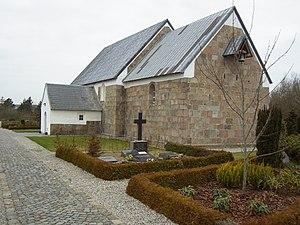
Le Canon de la culture danoise consiste en 108 œuvres d'exception censées représenter le cœur de la culture danoise, et réparties en huit catégories : architecture, arts plastiques, design, cinématographie, littérature, musique, spectacle vivant, et culture enfantine. Sur l'initiative du Ministre de la Culture Brian Mikkelsen en 2004, il fut mis au point par une série de comités sous les auspices du ministère de la Culture entre 2006 et 2007 comme "une collection et présentation des plus grands et plus importantes pièces de l'héritage culturel du Danemark". Chaque catégorie contient douze œuvres.
L'église de Hover est une église située à environ deux kilomètres à l'ouest du village de Hover, dans la municipalité de Ringkøbing-Skjern, au Danemark.